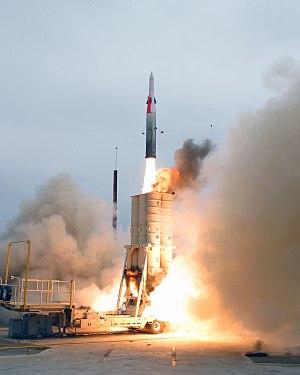
Les techniques de lancement chaud et lancement froid, dans le domaine spatial ou militaire, sont des techniques de lancement qui s'appliquent aux fusées ou aux missiles, en particulier les missiles balistiques et les missiles anti-char.
La défense antimissile est dirigée contre des armes au parcours spatial important quand elles vont très loin, ou moins important voire uniquement dans l'atmosphère quand elles vont plus près. Elle utilise un système complexe permettant de détecter, de suivre et d’intercepter des objets très petits et très rapides, à savoir les armes d’un ou plusieurs missiles balistiques ennemis dirigées vers la zone à protéger.
La géopolitique du Moyen-Orient au XXIᵉ siècle s'attache à la description et à l'analyse des relations des États de cette région entre eux et avec le reste du monde depuis le début de ce siècle. Cette description prend en considération les facteurs politiques, géographiques, économiques, démographiques et culturels qui les influencent. Le terme de géostratégie est aussi employé dans un sens voisin de celui de géopolitique.
Israël et les États-Unis entretiennent des relations militaires très étroites en raison des intérêts économiques américains dans la région du Moyen-Orient